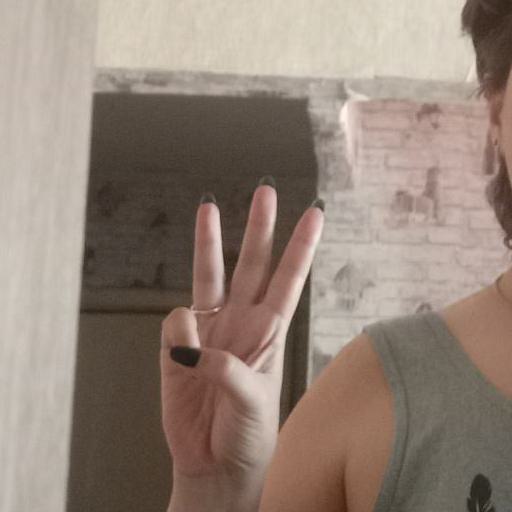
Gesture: three